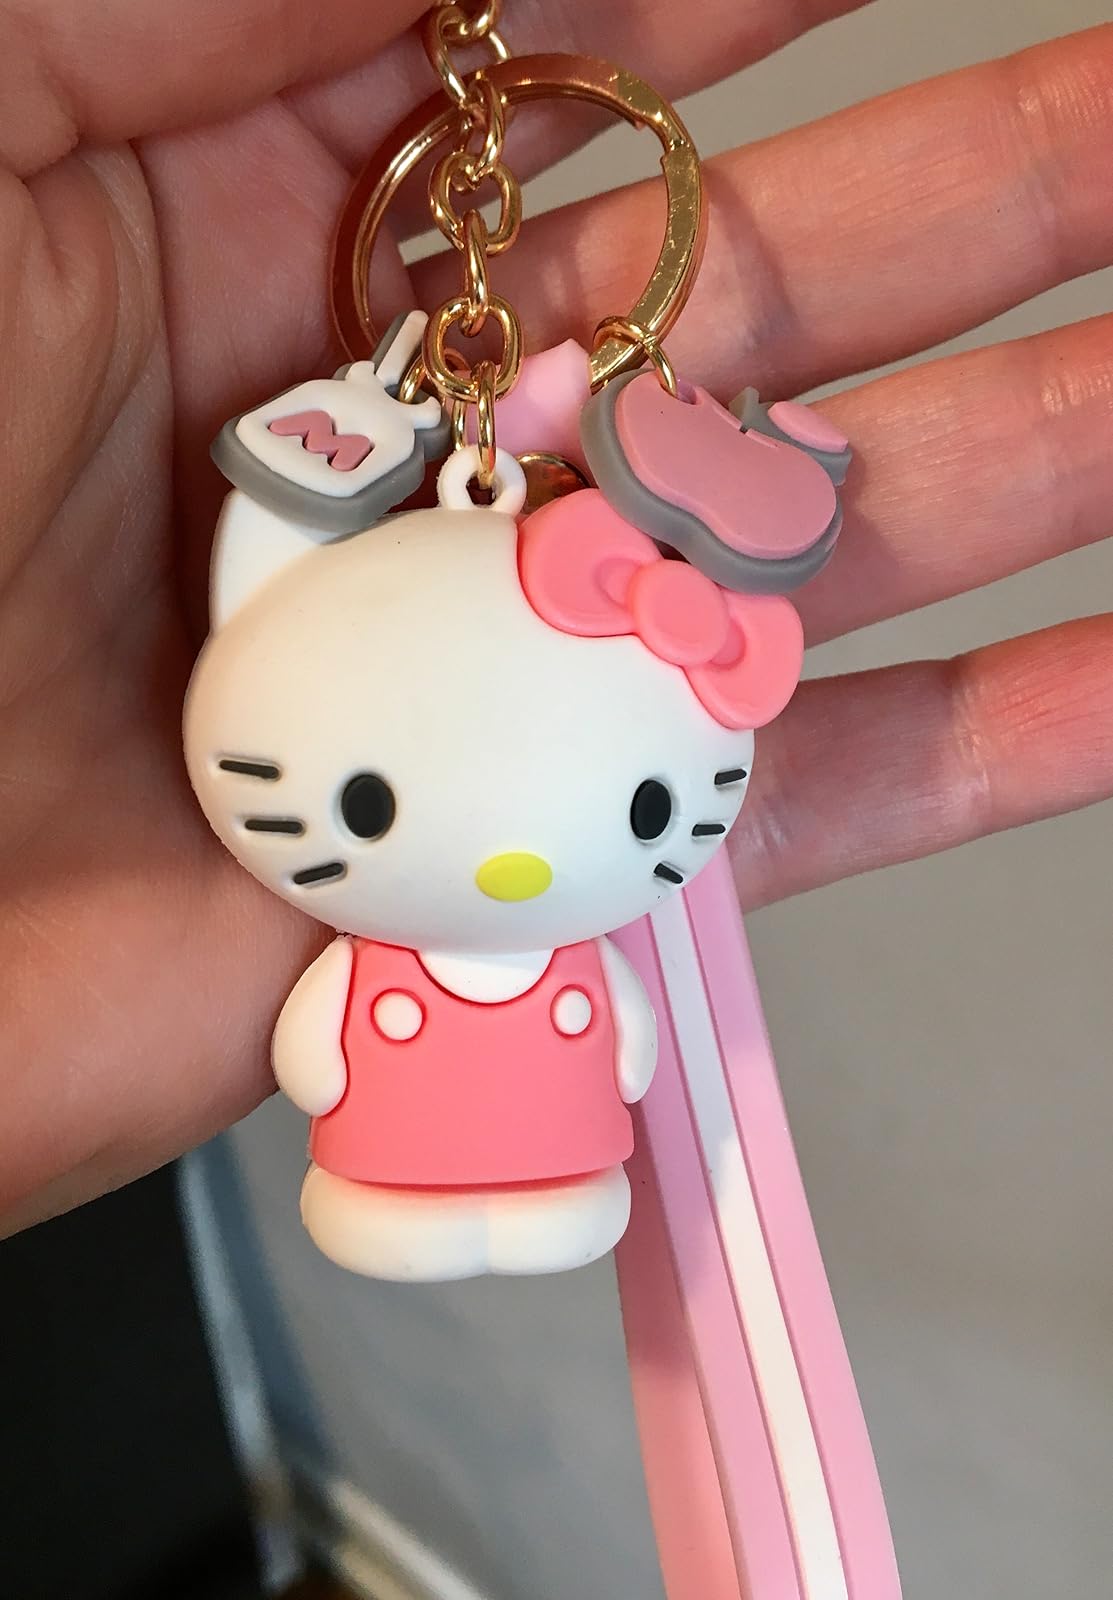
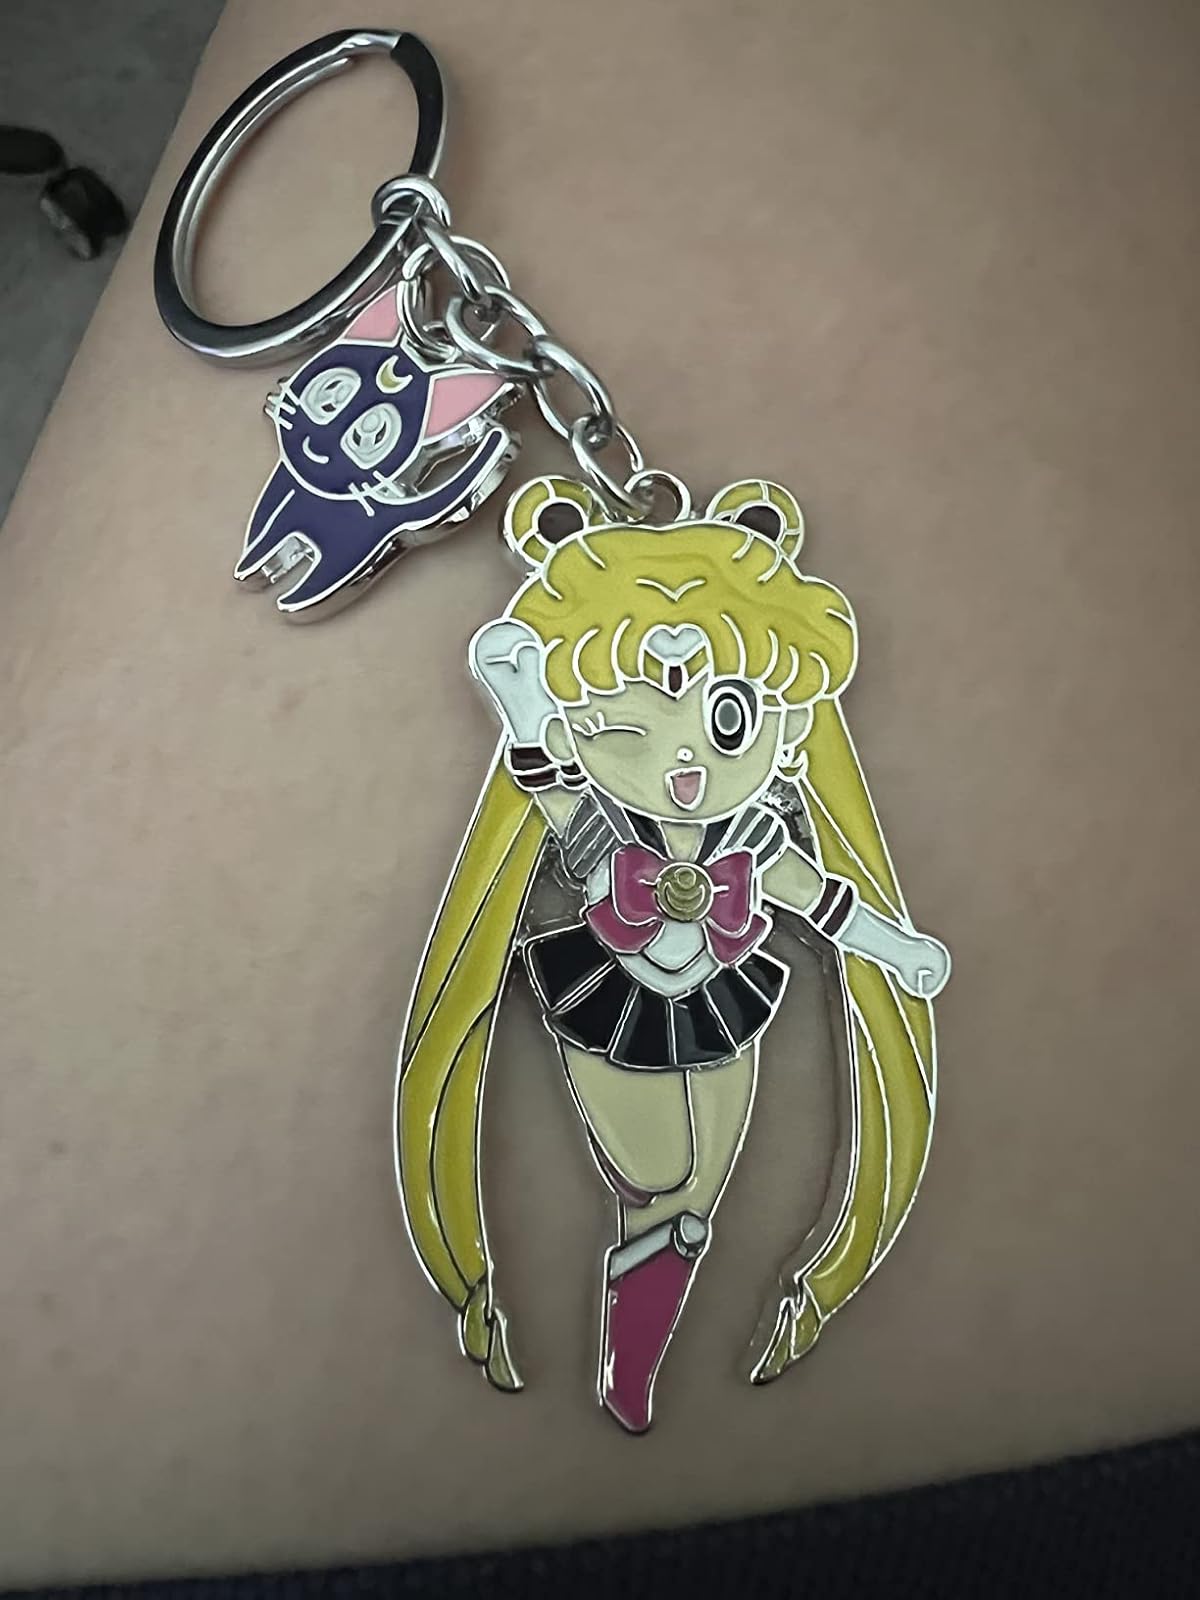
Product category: accessories_keychain
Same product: no